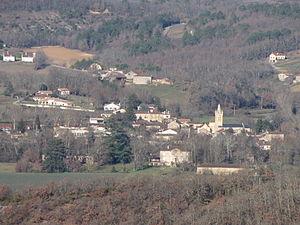
Soturac
Soturac est une commune française, située dans le département du Lot en région Occitanie.